Belmont Hotel (Madison, Wisconsin)

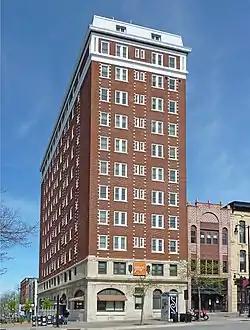
Belmont Hotel

The Belmont Hotel is a twelve-story residential high rise built as a hotel on the Capitol Square in Madison, Wisconsin, in 1924. At that time it was the tallest building near the Capitol, and concern that it blocked the view spurred height-limit restrictions that are still in place. In 1990 the building was placed on the National Register of Historic Places.